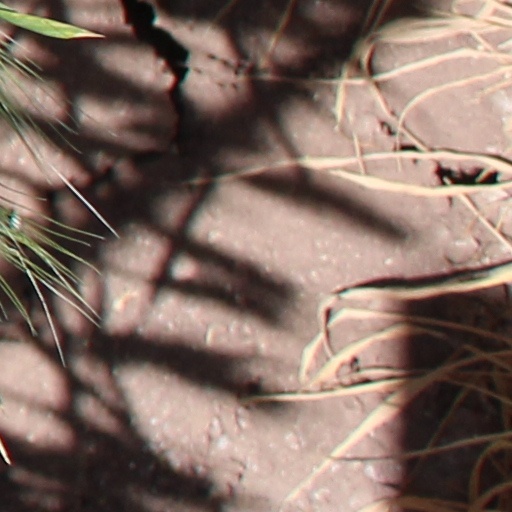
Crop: wheat